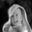
Label: baby